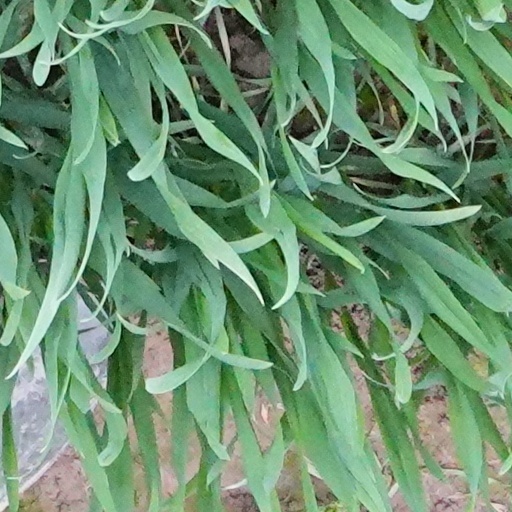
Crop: wheat